Pyramid of Nyuserre

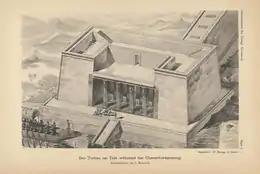
Painting of an Egyptian valley temple

Nyuserre co-opted the valley temple and causeway that had been under construction for Neferirkare's monument. As at Sahure's valley temple, there were two column adorned entrances, though Nyuserre's columns contrast with Sahure's in that they represent papyrus stalks instead of palm trees. The main entrance was on a portico which had two colonnades of four pink granite columns. The second entrance, found in the west, could be accessed via a staircase landing on a limestone paved portico adorned with four granite columns. The columns were shaped to resemble a six-stemmed papyrus and bore the names and titles of the king as well as images of Wadjet and Nekhbet.